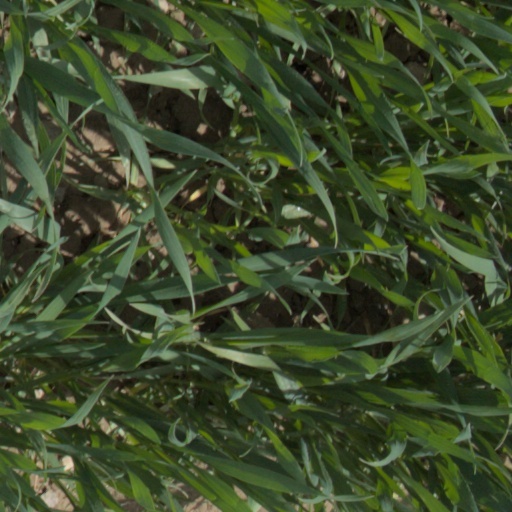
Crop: wheat